Curaçao

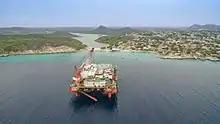
Offshore oil platform in Curaçao

Curaçao is semi-arid, and as such has not supported the numerous tropical species of mammals, birds, and lizards most associated with rainforests. Dozens of species of hummingbirds, bananaquits, orioles, and the larger terns, herons, egrets, and even flamingos make their homes near ponds or in coastal areas. The trupial, a black bird with a bright orange underbelly and white swatches on its wings, is common to Curaçao. The mockingbird, called "chuchubi" in Papiamentu, resembles the North American mockingbird, with a long white-grey tail and a grey back. Near shorelines, big billed brown pelicans feed on fish. Other seabirds include several types of gulls and large cormorants.